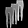
Label: Trouser